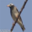
Label: bird